Ant-Man (film)

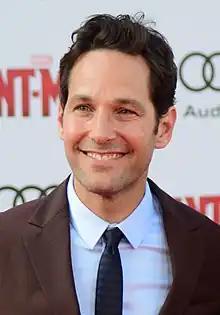
Rudd at the world premiere of "Ant-Man" in Hollywood, Los Angeles

"Ant-Man" premiered at the Dolby Theatre in Hollywood, Los Angeles, on June 29, 2015, and opened the 2015 Fantasia International Film Festival on July 14, 2015, along with "Miss Hokusai". The film was released in France on July 14, and was released in North America on July 17, in 3D and IMAX 3D. The film was released in the United States in 3,800 theaters, with the breakdown of 3,100 3D screens, 361 IMAX screens, 388 large format screens and 133 D-Box screens. "Ant-Man" had originally been scheduled for release on November 6, 2015. In September 2013, the release was moved to July 31, 2015, before changing for a final time to July 17, 2015, in January 2014. An unfinished version of the film was screened on June 24, 2015, at CineEurope. "Ant-Man" was the last film released in Phase Two of the MCU.